Burger King

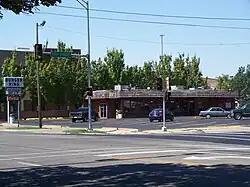
The Hoot's family Burger King in Mattoon, Illinois, unrelated to Burger King Corporation

Australia is the only country in which Burger King does not operate under its own name. When the company set about establishing operations down under in 1971, it found that its business name was already trademarked by a takeaway food shop in Adelaide. As a result, Burger King provided the Australian franchisee, Jack Cowin, with a list of possible alternative names derived from pre-existing trademarks already registered by Burger King and its then corporate parent Pillsbury, that could be used to name the Australian restaurants. Cowin selected the "Hungry Jack" brand name, one of Pillsbury's US pancake mixture products, and slightly changed the name to a possessive form by adding an apostrophe "s" forming the new name Hungry Jack's. After the expiration of the trademark in the late 1990s, Burger King unsuccessfully tried to introduce the brand to the continent. After losing a lawsuit filed against it by Hungry Jack's ownership, the company ceded the territory to its franchisee. Hungry Jack's is now the only Burger King brand in Australia; Cowin's company Hungry Jack's Pty Ltd. is the master franchise and thus is now responsible for oversight of the operations that country with Burger King only providing administrative and advertising support to ensure a common marketing scheme for the company and its products.